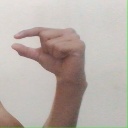
अक्षर: ग